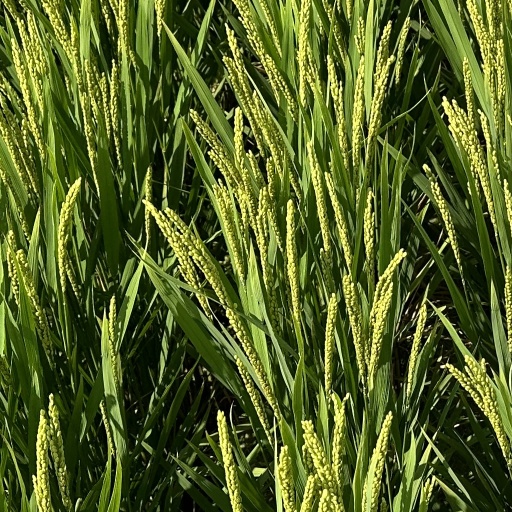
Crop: rice